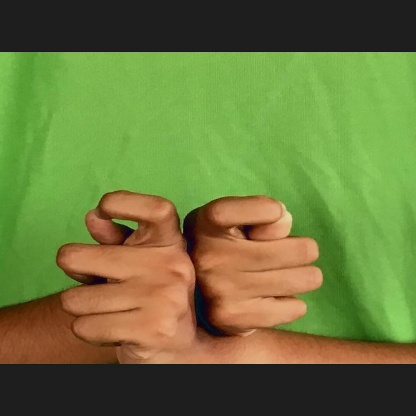
Mudra: Berunda